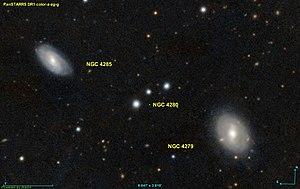
Image créée à l'aide du logiciel Aladin Sky Atlas du Centre de Données astronomiques de Strasbourg et des données publiques en format FIT de Pan-STARRS ([https://panstarrs.stsci.edu/ Panoramic Survey Telescope And Rapid Response System).
NGC 4280 est constitué de trois étoiles situées dans la constellation de la Vierge. L'astronome américain Lewis Swift a enregistré la position de ces étoiles 6 mai 1886.